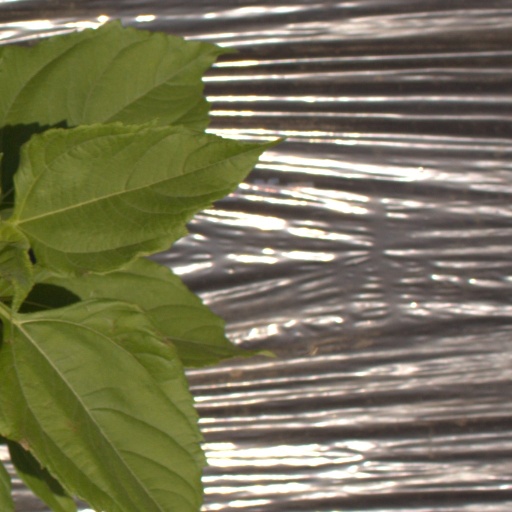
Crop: Jerusalem artichoke